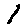
Label: 1